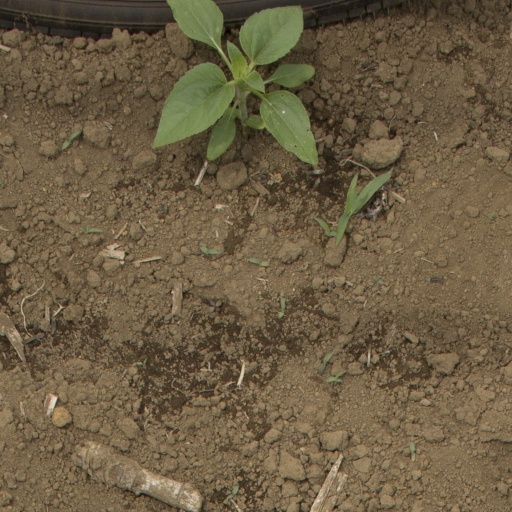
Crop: Jerusalem artichoke